Enfield, Connecticut

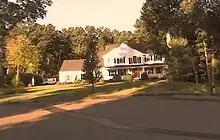
Presidential Section

According to the United States Census Bureau, the town has a total area of , of which is land and , or 2.76%, is water.